GhanaSat-1

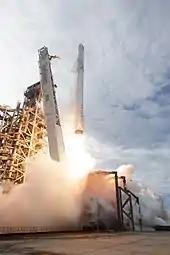
SpaceX launch of CRS-11 with GhanaSat-1 onboard.

SpaceX launched the satellite on its CRS-11 mission to the International Space Station on 3 June 2017. The satellite was carried in a Dragon spacecraft on a Falcon 9 rocket, launched from NASA's Kennedy Space Center, LC-39A. This was the 100th launch from LC-39A and the first time SpaceX reused one of its Dragon capsules. This mission also carried CubeSats from Japan, Bangladesh, Nigeria, and Mongolia. The satellites from Bangladesh ("BRAC Onnesha") and Mongolia ("Mazaalai") are those countries first satellites.